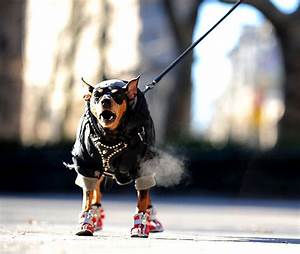
Label: dog